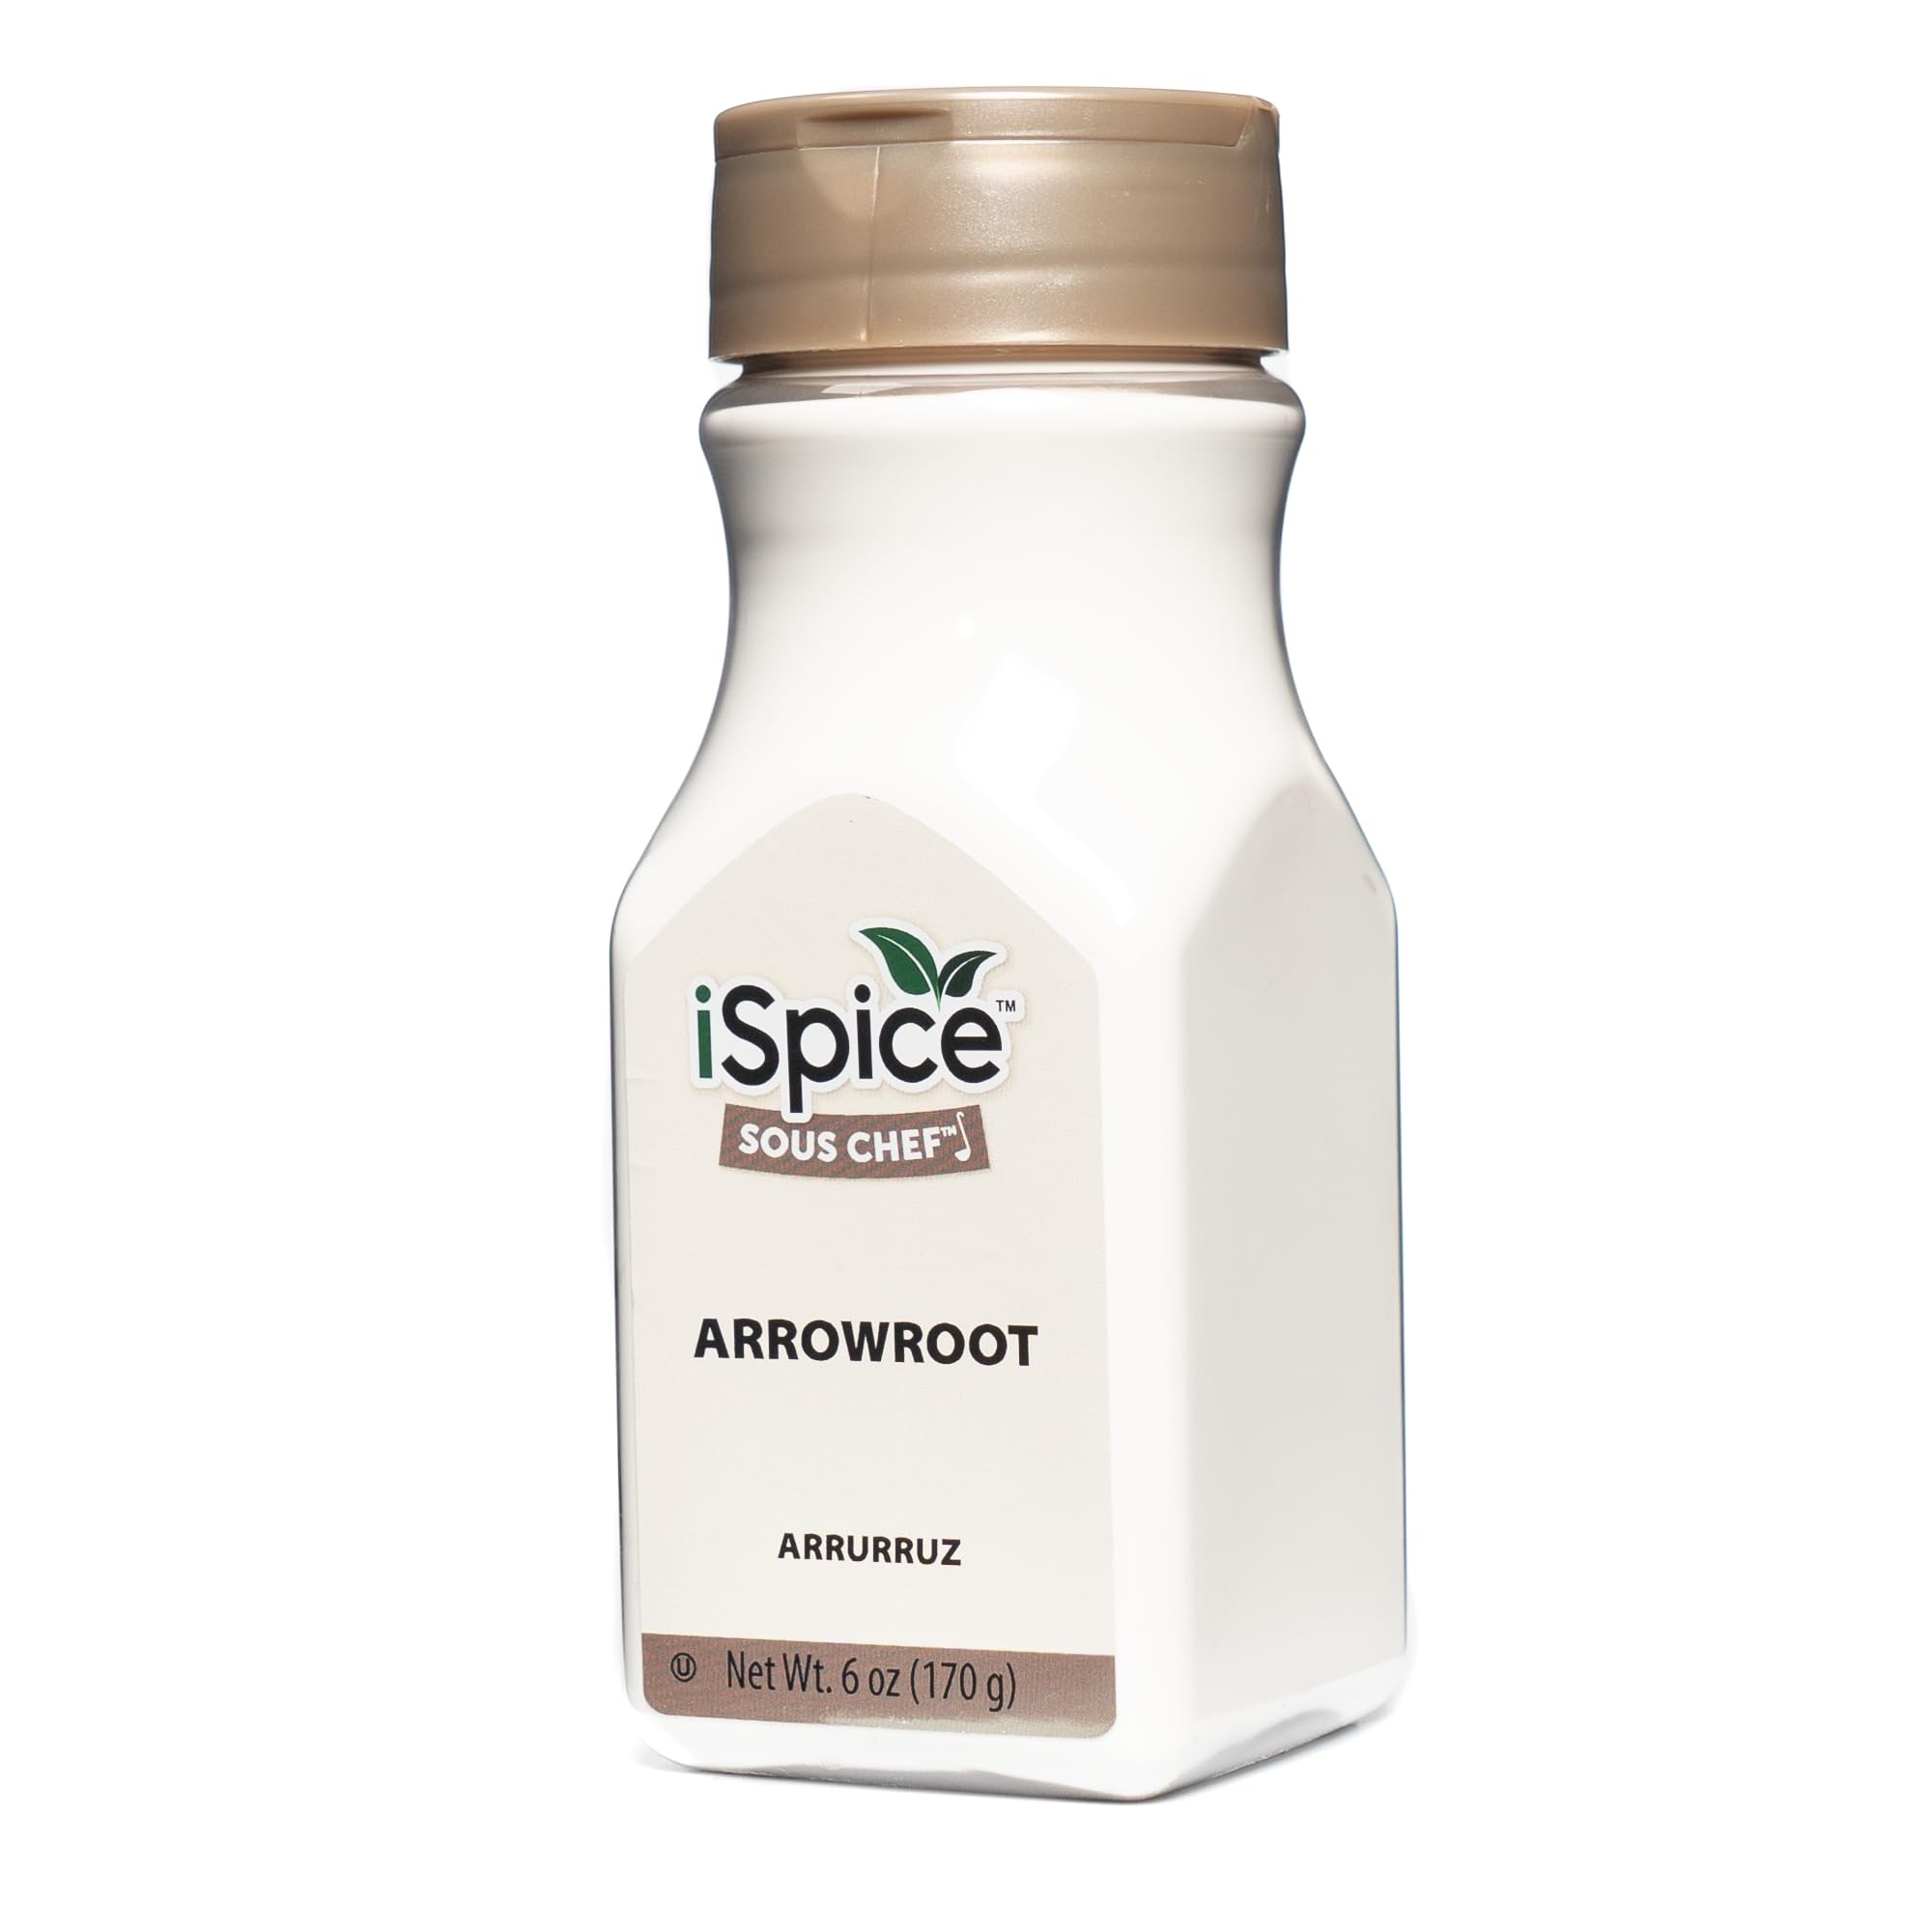
Item Name: iSpice Premium Arrowroot Powder |Natural Thickener Arrowroot Flour |Gluten-Free Arrowroot Starch| Non -GMO Arrow Powder | 6oz (170g)
Bullet Point 1: Arrowroot powder thickener: The starchy material known as arrowroot powder is taken from the root of the tropical Maranta arundinaceous plant. When arrowroot flour is collected, it resembles other oblong-shaped underground tubers like cassava, yucca, or kudzu. Arrowroot starch is a real Sous Chef to the avid home cook, baker and saucier. Nix the flour. Pass on the cornstarch. This gluten-free marvel thickens broths, stews, gravies, sauces, puddings… TO PERFECTION
Bullet Point 2: Pure arrowroot powder: Arrowroot powder has no Preservatives, No Additives, No Fillers, Non-GMO. Gluten-free and grain-free; use arrow root as a natural food thickening. Arrow root powder is fantastic for savoury or sweet foods. Make sauces, jellies, or biscuits; flavorless and without color; Celiac, vegan, paleo. Arrowroot powder is keto friendly
Bullet Point 3: Cosmetics use of arrow powder: Non-GMO arrowroot powder is used as an addition for deodorants, a substitute for talc powder, or chemical-free dry shampoo. Arrowroot starch may promote skin healing or help with rashes, blemishes, dark spots, or acne scars
Bullet Point 4: Arrowroot flour food crisper: Arrowroot flour gluten free makes items crisp and crunchy. To make sweet potato fries crispier, you might sprinkle some arrow root powder over them. To coat chicken before frying, you might also combine arrow root powder with a combination of dried herbs.
Bullet Point 5: Made fresh in USA: Arrowroot startch is naturally farmed, free of chemicals. Arrowroot powder can be consumed in the form of biscuits, puddings, jellies, cakes, hot sauces, and also with beef tea, milk or veal broth. Kudzu arrowroot (Pueraria lobata) is used in noodles in Korean and Vietnamese cuisine.
Product Description: ARROWROOT POWDER THICKENER A real Sous Chef to the avid home cook, baker and saucier. Nix the flour. Pass on the cornstarch. This gluten-free marvel thickens broths, stews, gravies, sauces, puddings… TO PERFECTION! Make “silky” not “cloudy” sauces! Puts the “Soft & Fluffy” into gluten-free baking! Arrowroot was very popular in the Victorian era, and Napoleon supposedly said the reason for the British love of arrowroot was to support the commerce of their colonies. It can be consumed in the form of biscuits, puddings, jellies, cakes, hot sauces, and also with beef tea, milk or veal broth. Kudzu arrowroot (Pueraria lobata) is used in noodles in Korean and Vietnamese cuisine. 5.4oz (155g)
Value: 6.0
Unit: Ounce

Price: 8.99